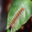
Label: caterpillar